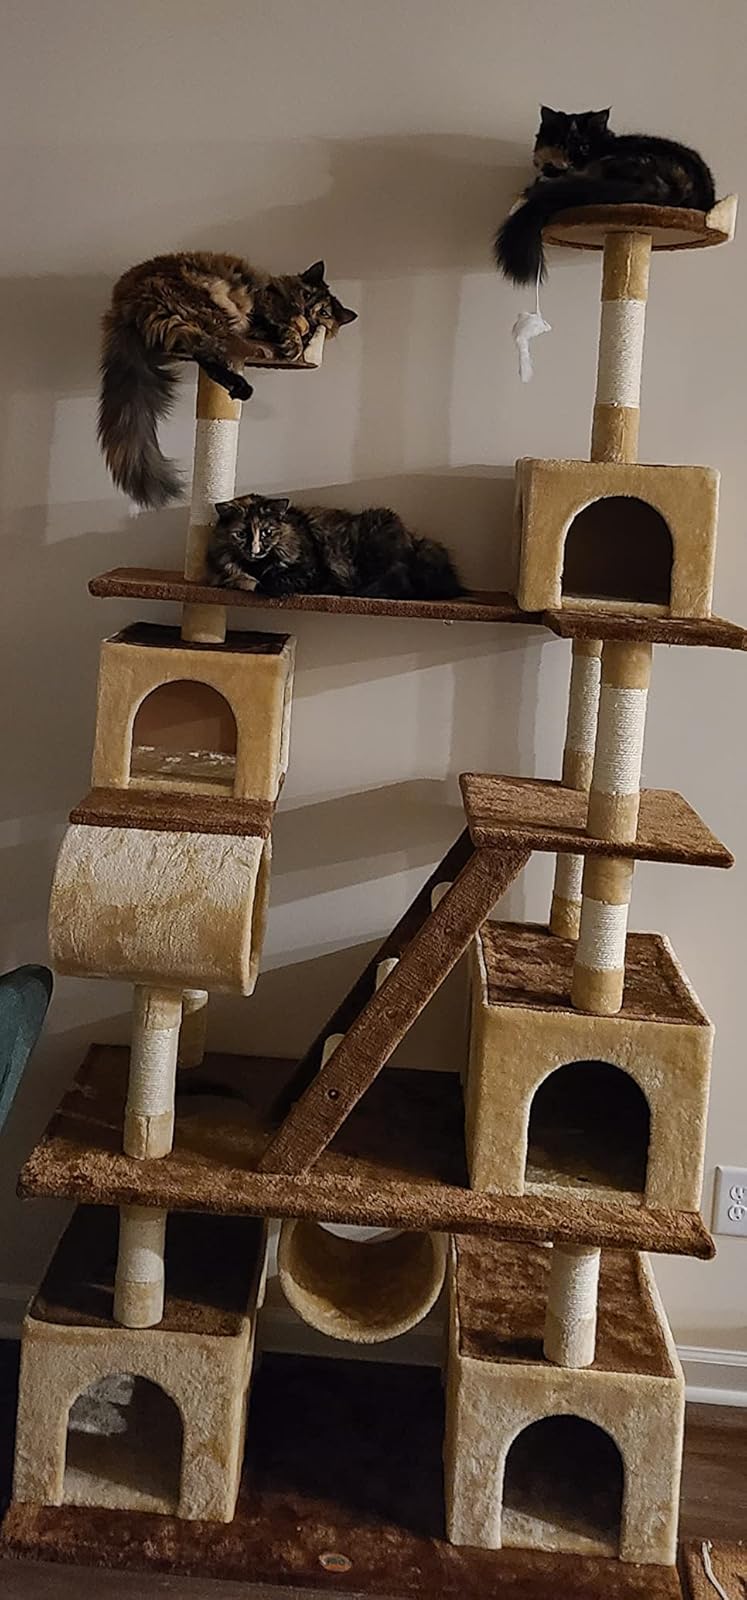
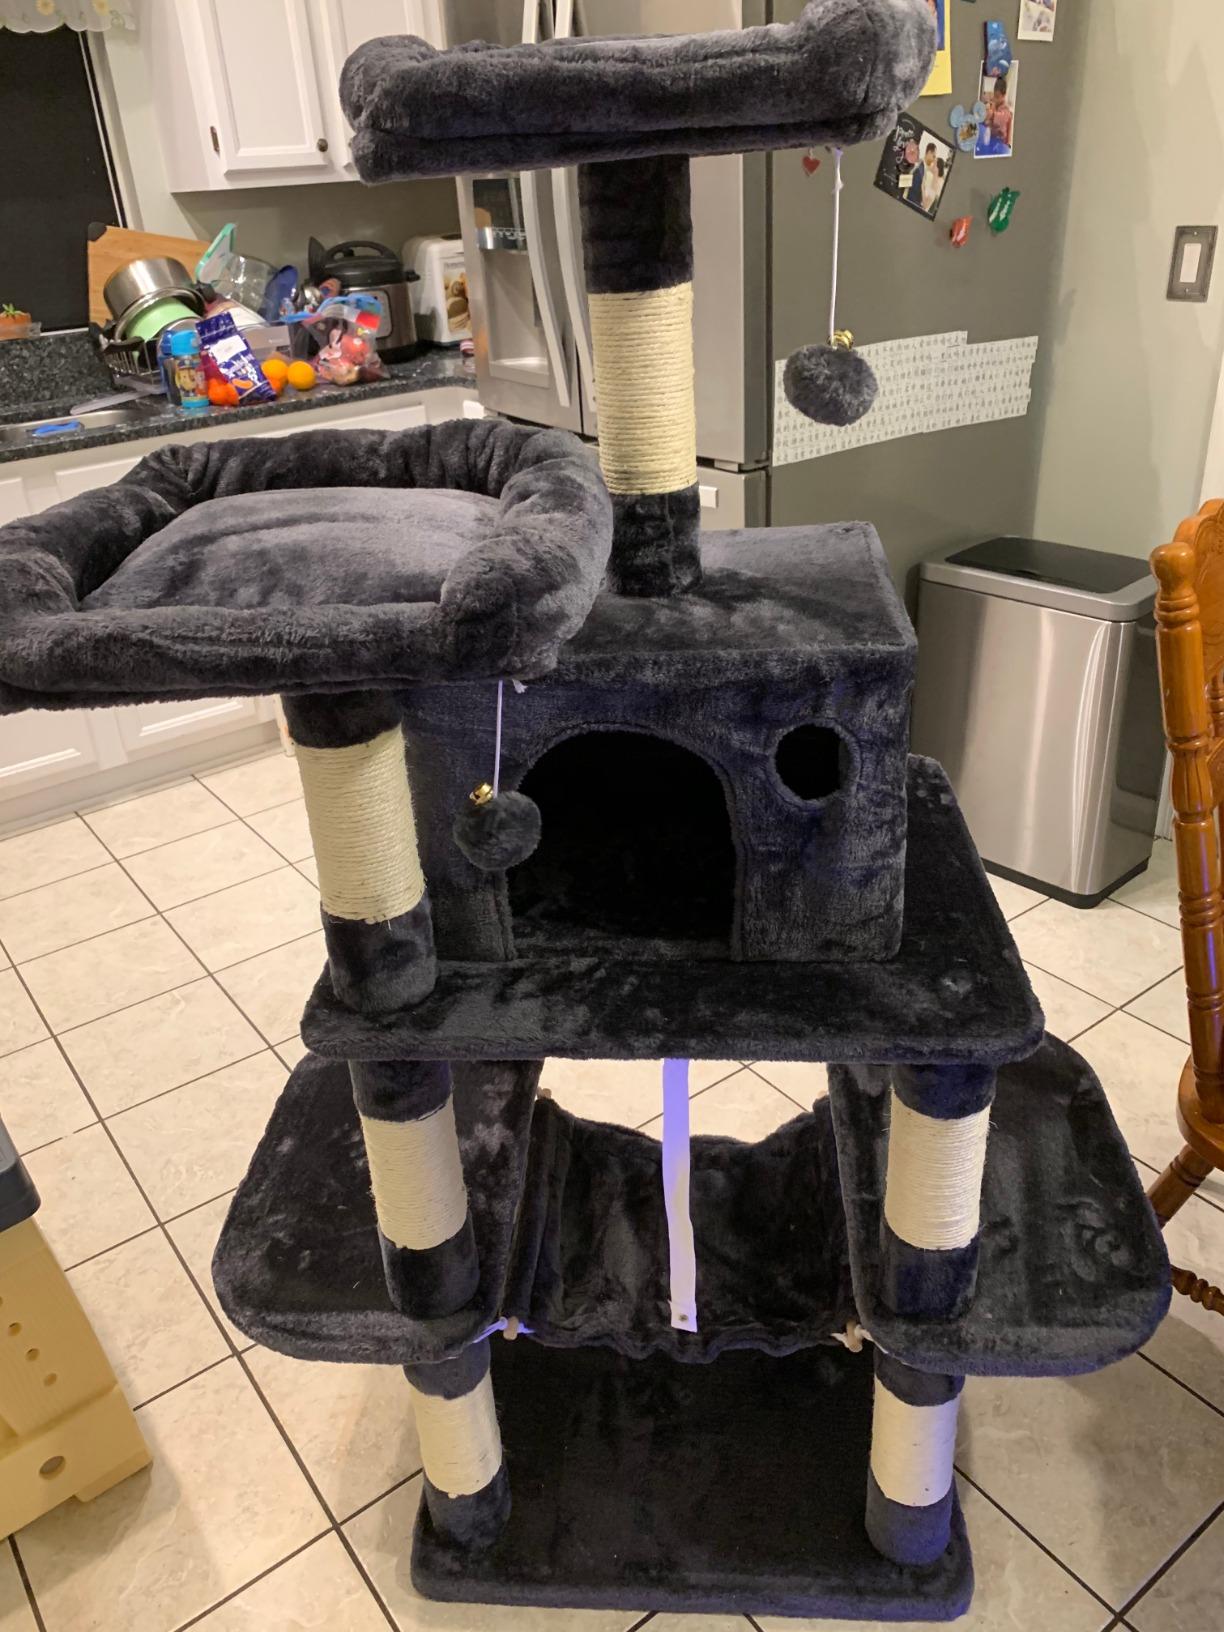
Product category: items_cat tree
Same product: no